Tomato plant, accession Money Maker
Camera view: horizontal (90 deg, fisheye); turntable rotation: 240 degrees
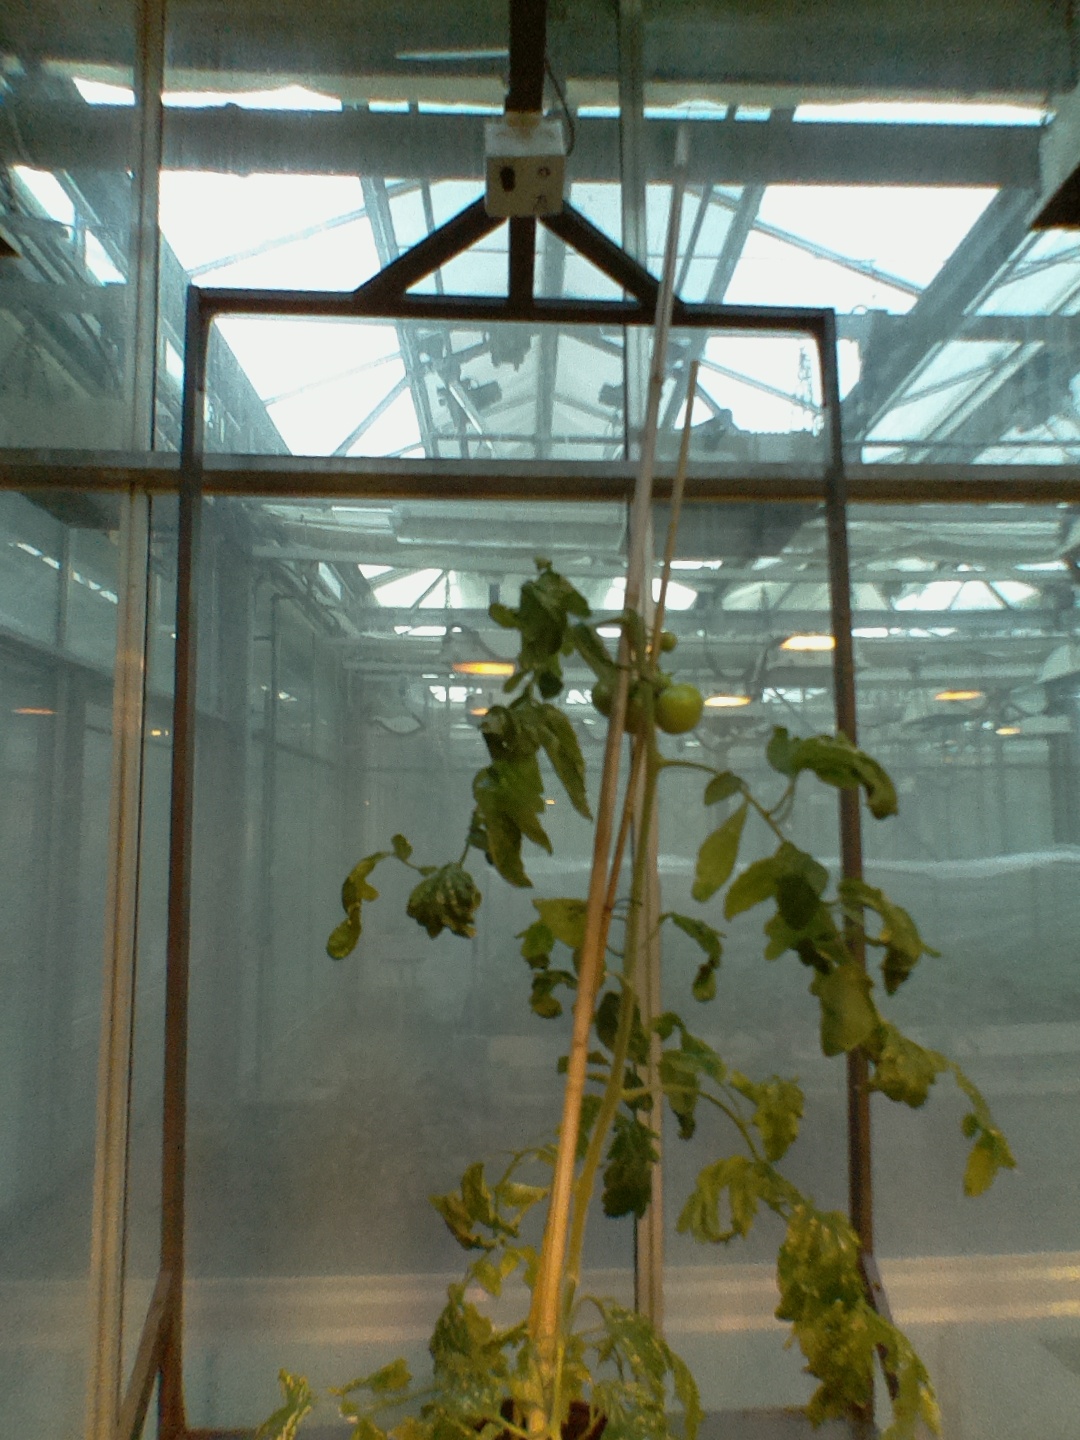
BBCH growth stage 76: 60%-70% of final fruit size